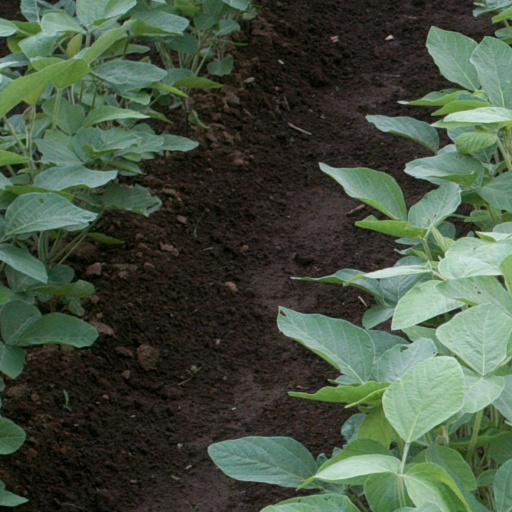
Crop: soybean